Café A Brasileira

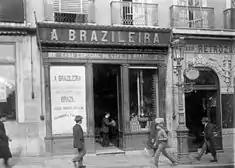
"A Brasileira" in 1911, photo by Joshua Benoliel.

During the middle of the 19th century, the Hotel Borges is founded along the "Travessa de Estevão Galhardo", in the proximity of the Hotel Universal (in the old Barcelinhos Palace, later the Chiado warehouses). The space is successively operated within the upper floors of the building, while a shop (operated by Ramiro Leão) functioned on the main floor. In 1868, Elie Bénard inaugurated a small bakery along "Rua Garret" at no. 104-106, while the Grande Hotel Borges continues to operate under its proprietor António Borges Areias (by 1883).